Zeiss Otus 1.4/55

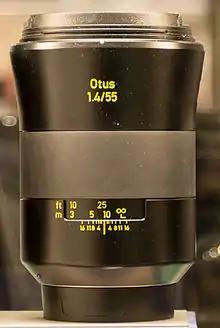

The Zeiss Otus 1.4/55 is a manual focus standard prime lens for Canon Inc. and Nikon DSLR bodies. It was announced by Zeiss on 7 October 2013.